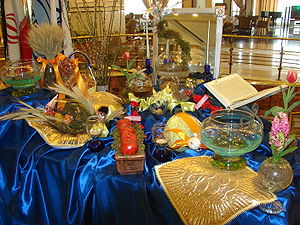
Haft Sîn bord / Eksempler på andre Haft Sin borde
Haft Sin eller de 7 s'er er Nowruz' hovedtradition. Haft Sin bordet inkluderer 7 genstande, som specifikt starter med bogstavet s eller sin i det persiske alfabet. Disse genstande svarer til 7 skabelser og hellige udødelige beskytter dem. Oprindeligt kaldt Haft Chin, har navnet udviklet sig til Haft Sin. Traditionelt forsøger familier at skabe et smukt Haft Sin bord som overhovedet muligt.